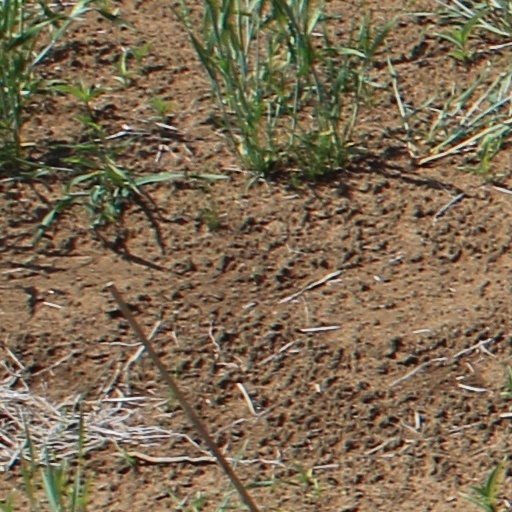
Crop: wheat